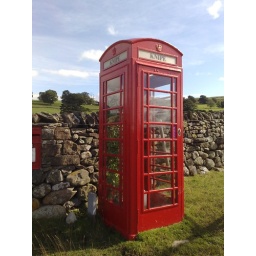
Phone box in the field